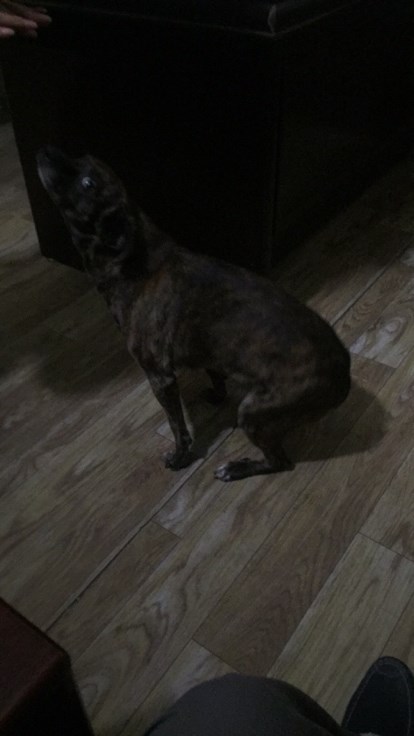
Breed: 3336-n000121-chinese_rural_dog